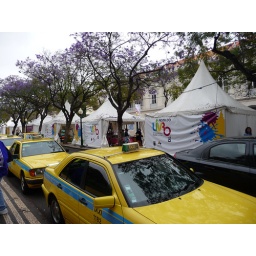
A street fair of book sellers seen in Funchal, on the island of Madeira in Portugal